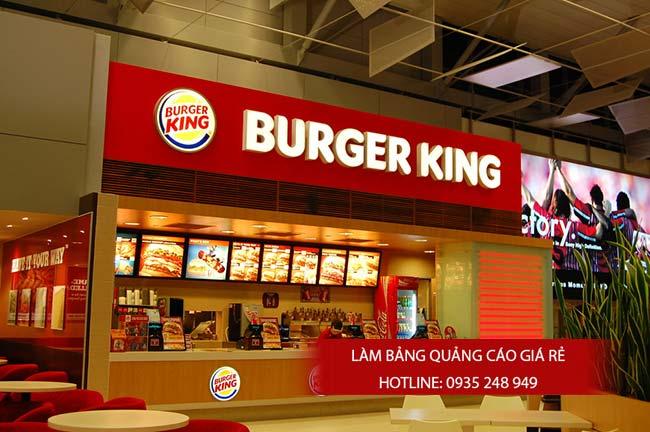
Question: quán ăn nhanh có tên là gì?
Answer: quán ăn nhanh có tên là burger king